Allan Jordan

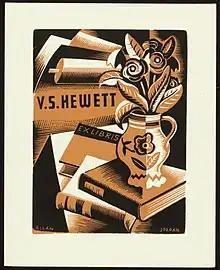
Allan Jordan bookplate for printer V S Hewett, production manager at Specialty Press, Melbourne, and member, Australian Ex Libris Society

Amongst his work are five wood engravings for Joseph O'Dwyer's "The Turning Year" 1944. Other designs he created for Hawthorn Press, Melbourne in the 1940s included a series of paperback booklets printed on lesser-quality wartime paper and sold at 1 shilling and sixpence, which were written by Frank Clune, each dealing with some aspect of Australian history, such as his 1944 "Stories of Central Australia".